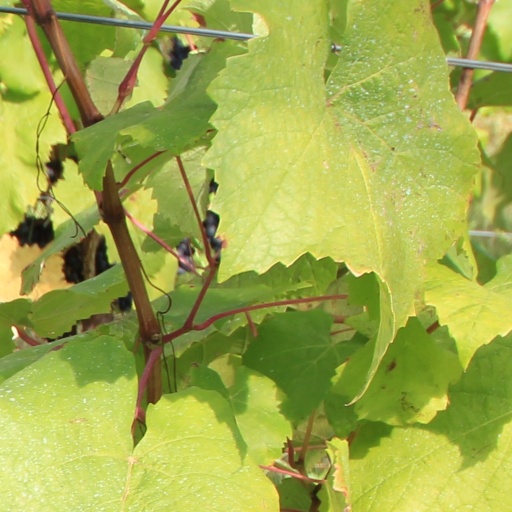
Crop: grape